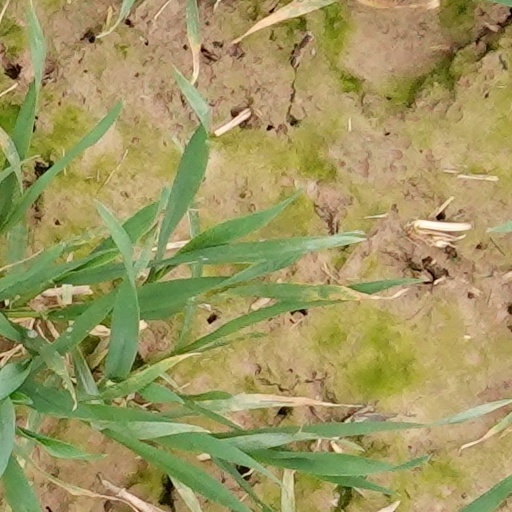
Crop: wheat